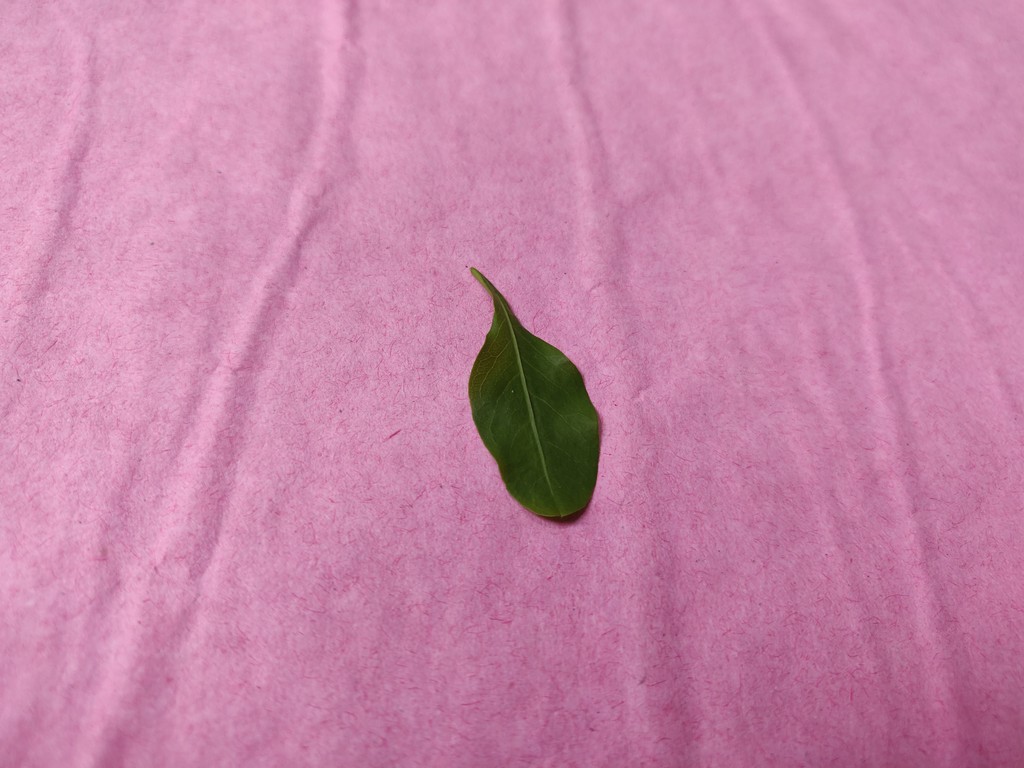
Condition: Healthy
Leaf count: single
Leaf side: front